Charlotte Knights

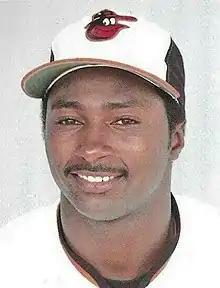
Ken Dixon won the Southern League Most Outstanding Pitcher Award in 1984.

The Knights' attendance sagged after the turn of the millennium, partly because Knights Stadium was almost half an hour south of Charlotte. Many fans were unwilling to brave Interstate 77's infamous congestion to go to the stadium. In 2011, the Charlotte City Council and Mecklenburg County Commission approved a land-swap agreement which opened the door for constructing a new 10,200-seat stadium in downtown Charlotte. The $54 million park, BB&T Ballpark, now Truist Field, opened in time for the 2014 season. It is located one block from Bank of America Stadium, home of the Carolina Panthers. To go along with the move, the Knights dropped the navy blue and dark green color scheme they had been using for the previous 15 years in favor of a new black-gold-silver palette, modeled on the color scheme of the White Sox. They also adopted new logos that focused more on the knight than his horse.